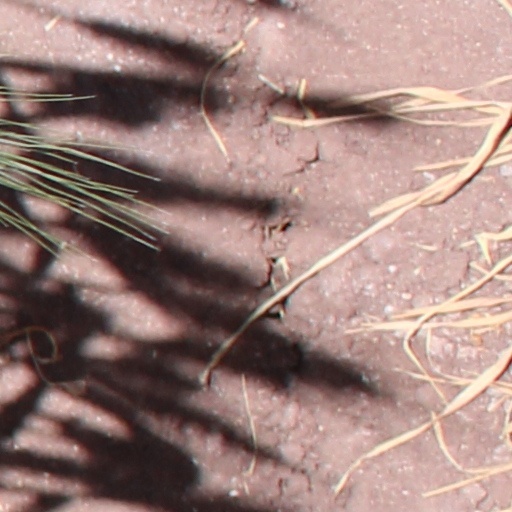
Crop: wheat